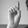
ASL letter: D